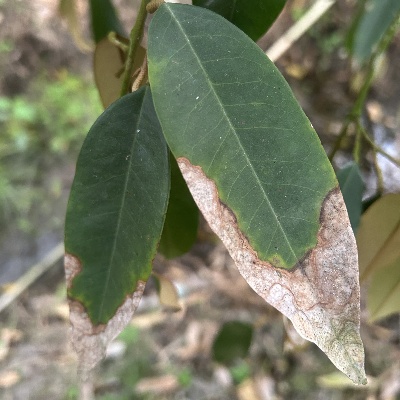
Label: Leaf_Colletotrichum